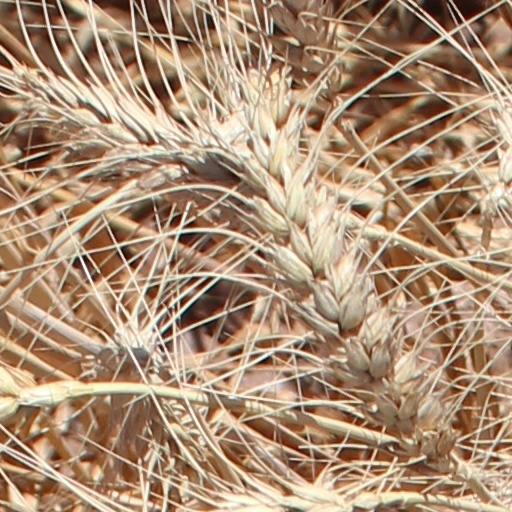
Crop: wheat